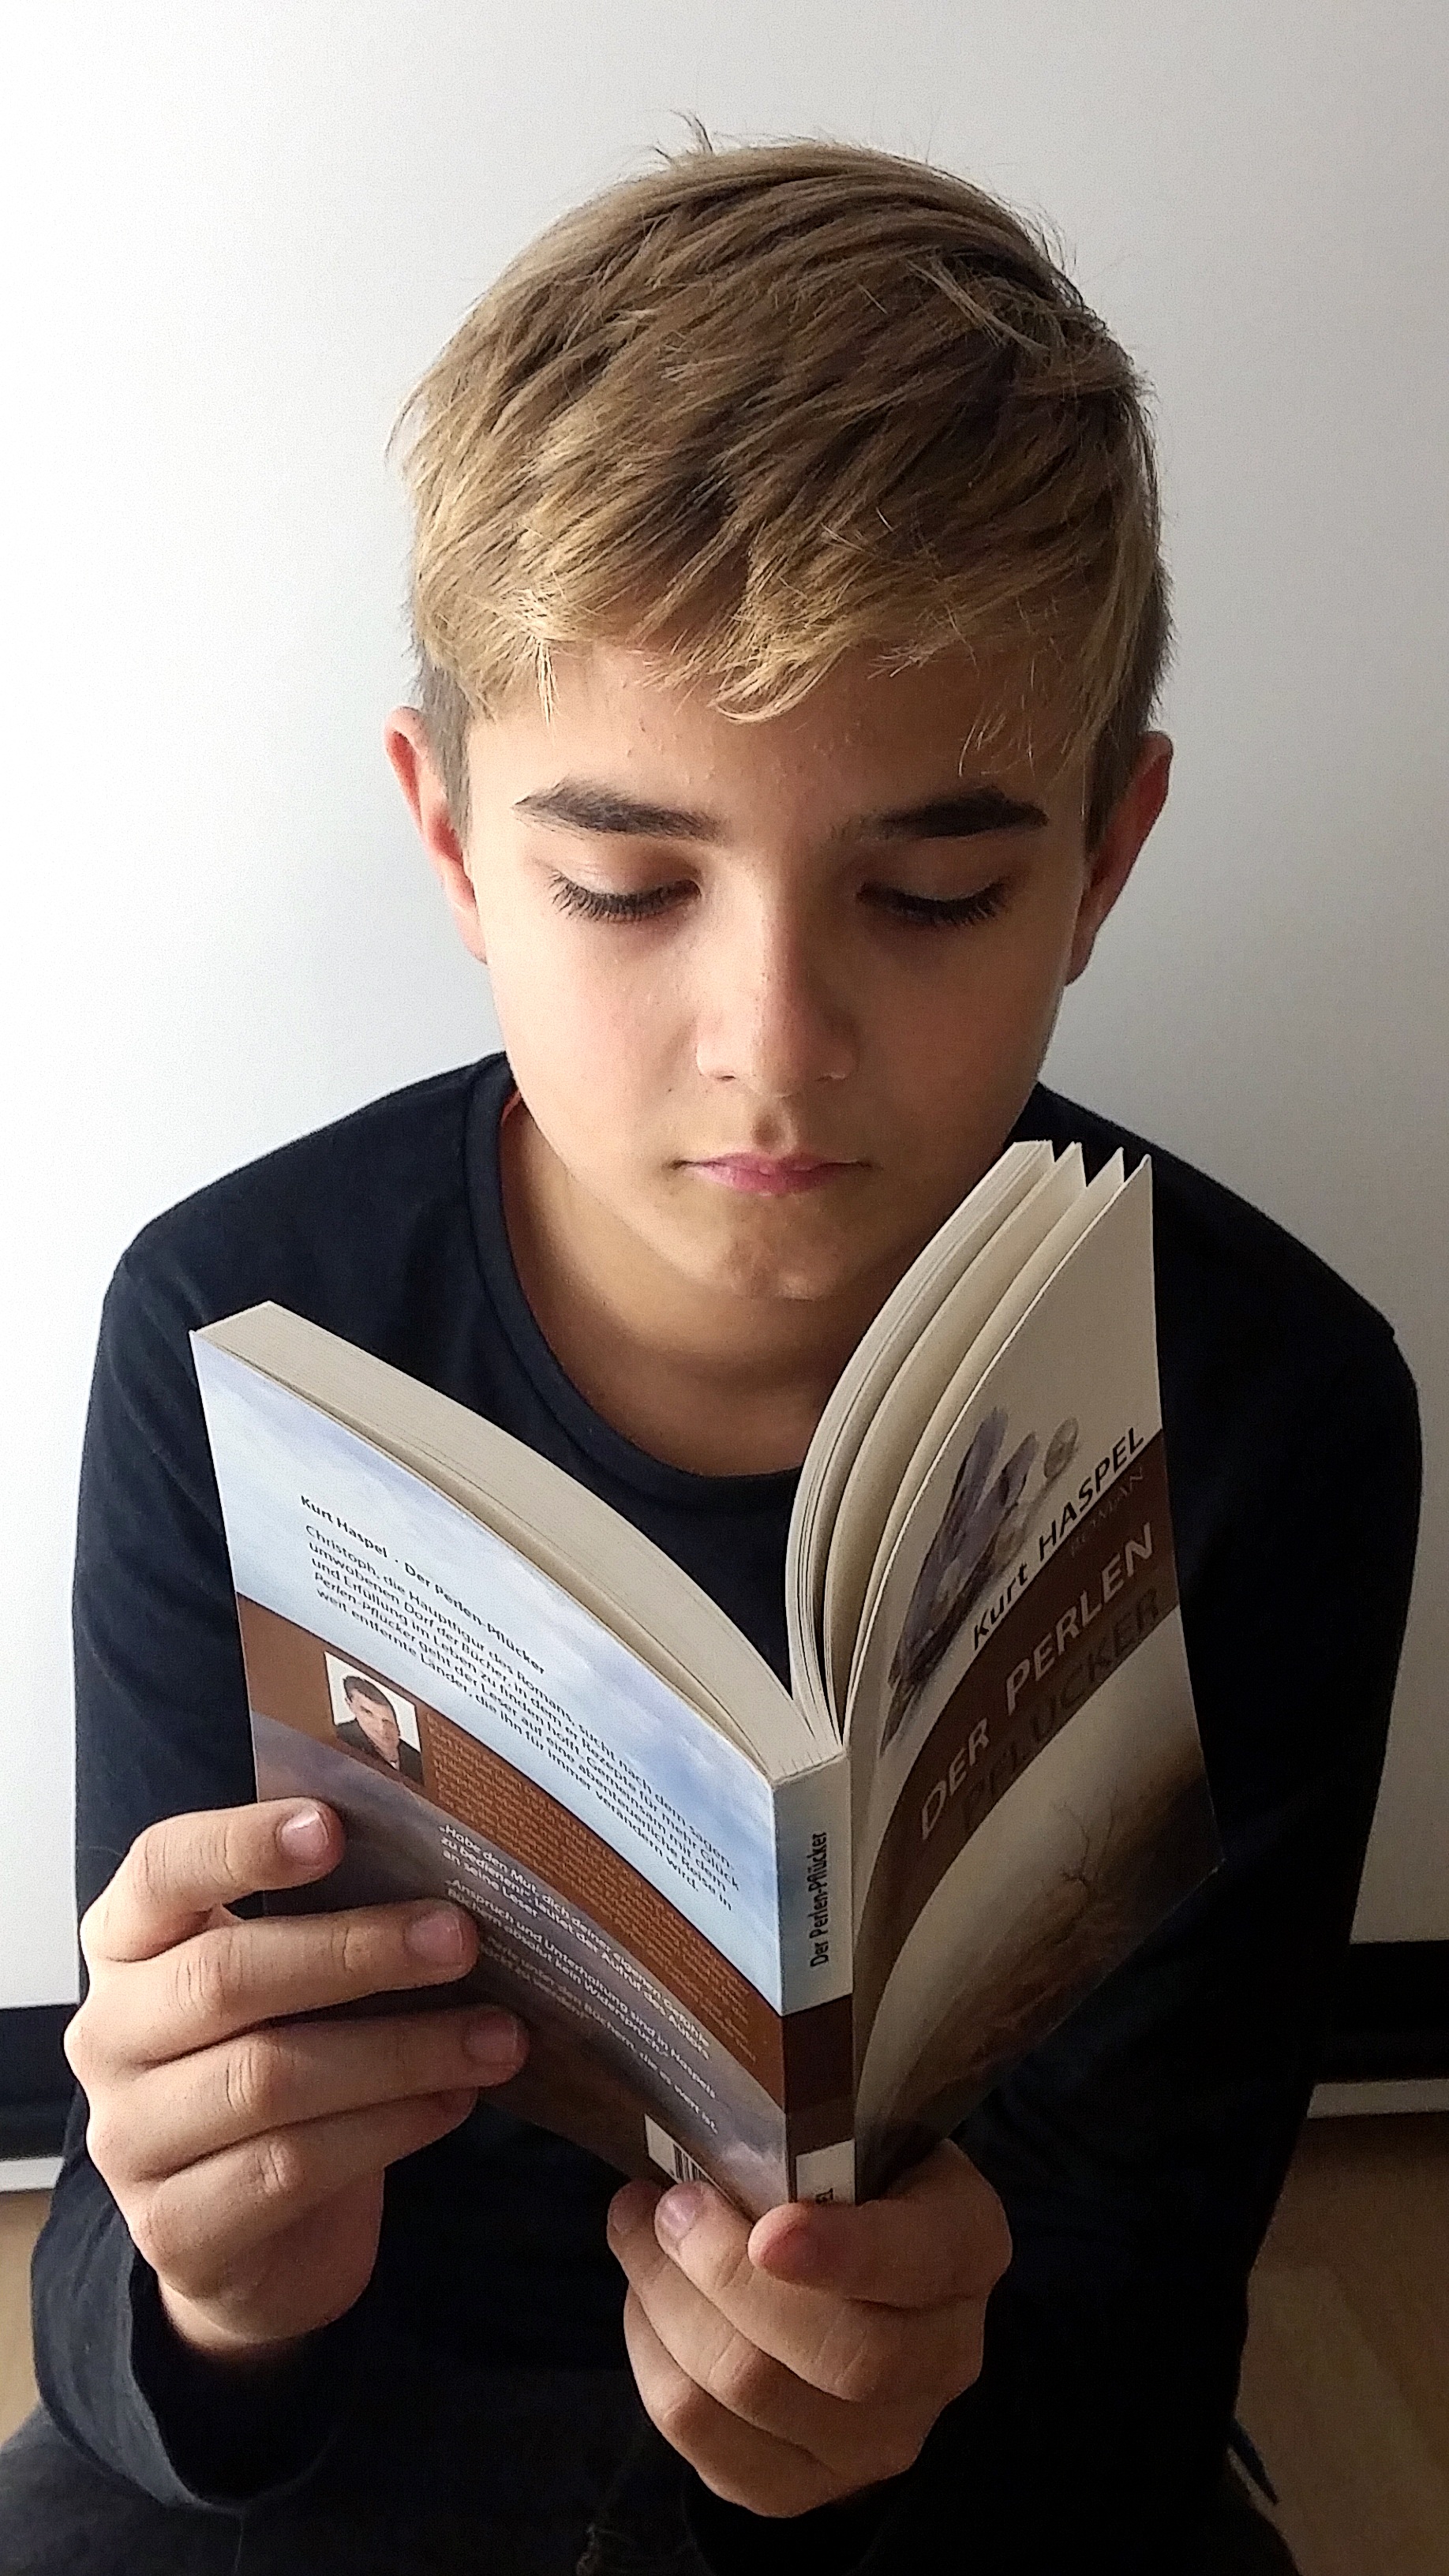
hand, book, novel, person, boy, reading, male, relax, sitting, child, paper, hairstyle, pages, literature, books, toddler, stories, exciting read, know, browse, book pages, human positions, human action